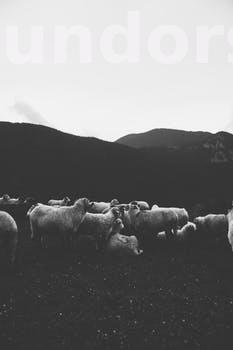
Label: Watermark